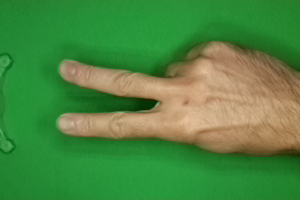
Label: scissors